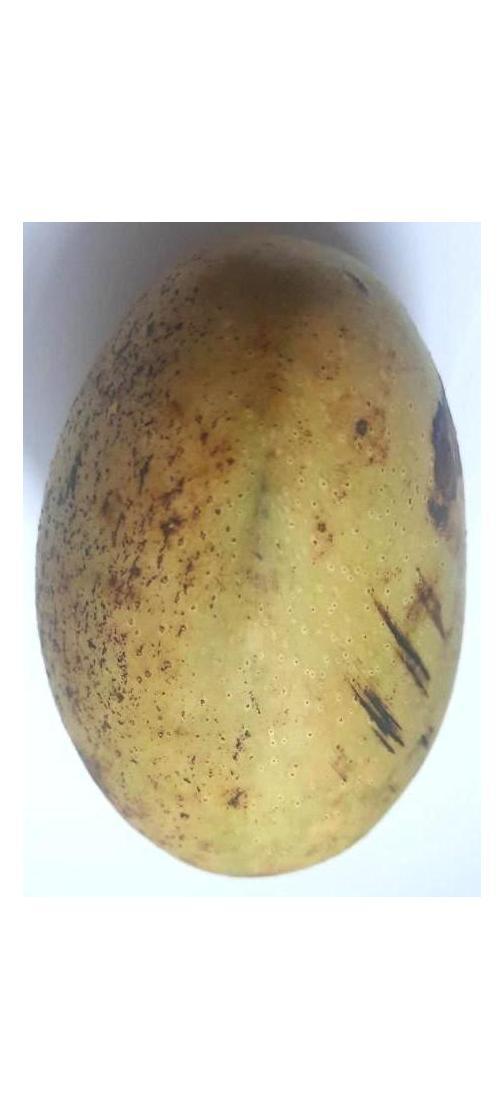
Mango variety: Ashshina Classic